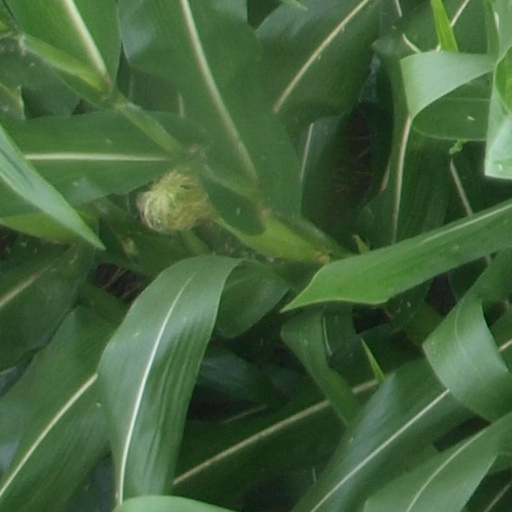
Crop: maize; corn